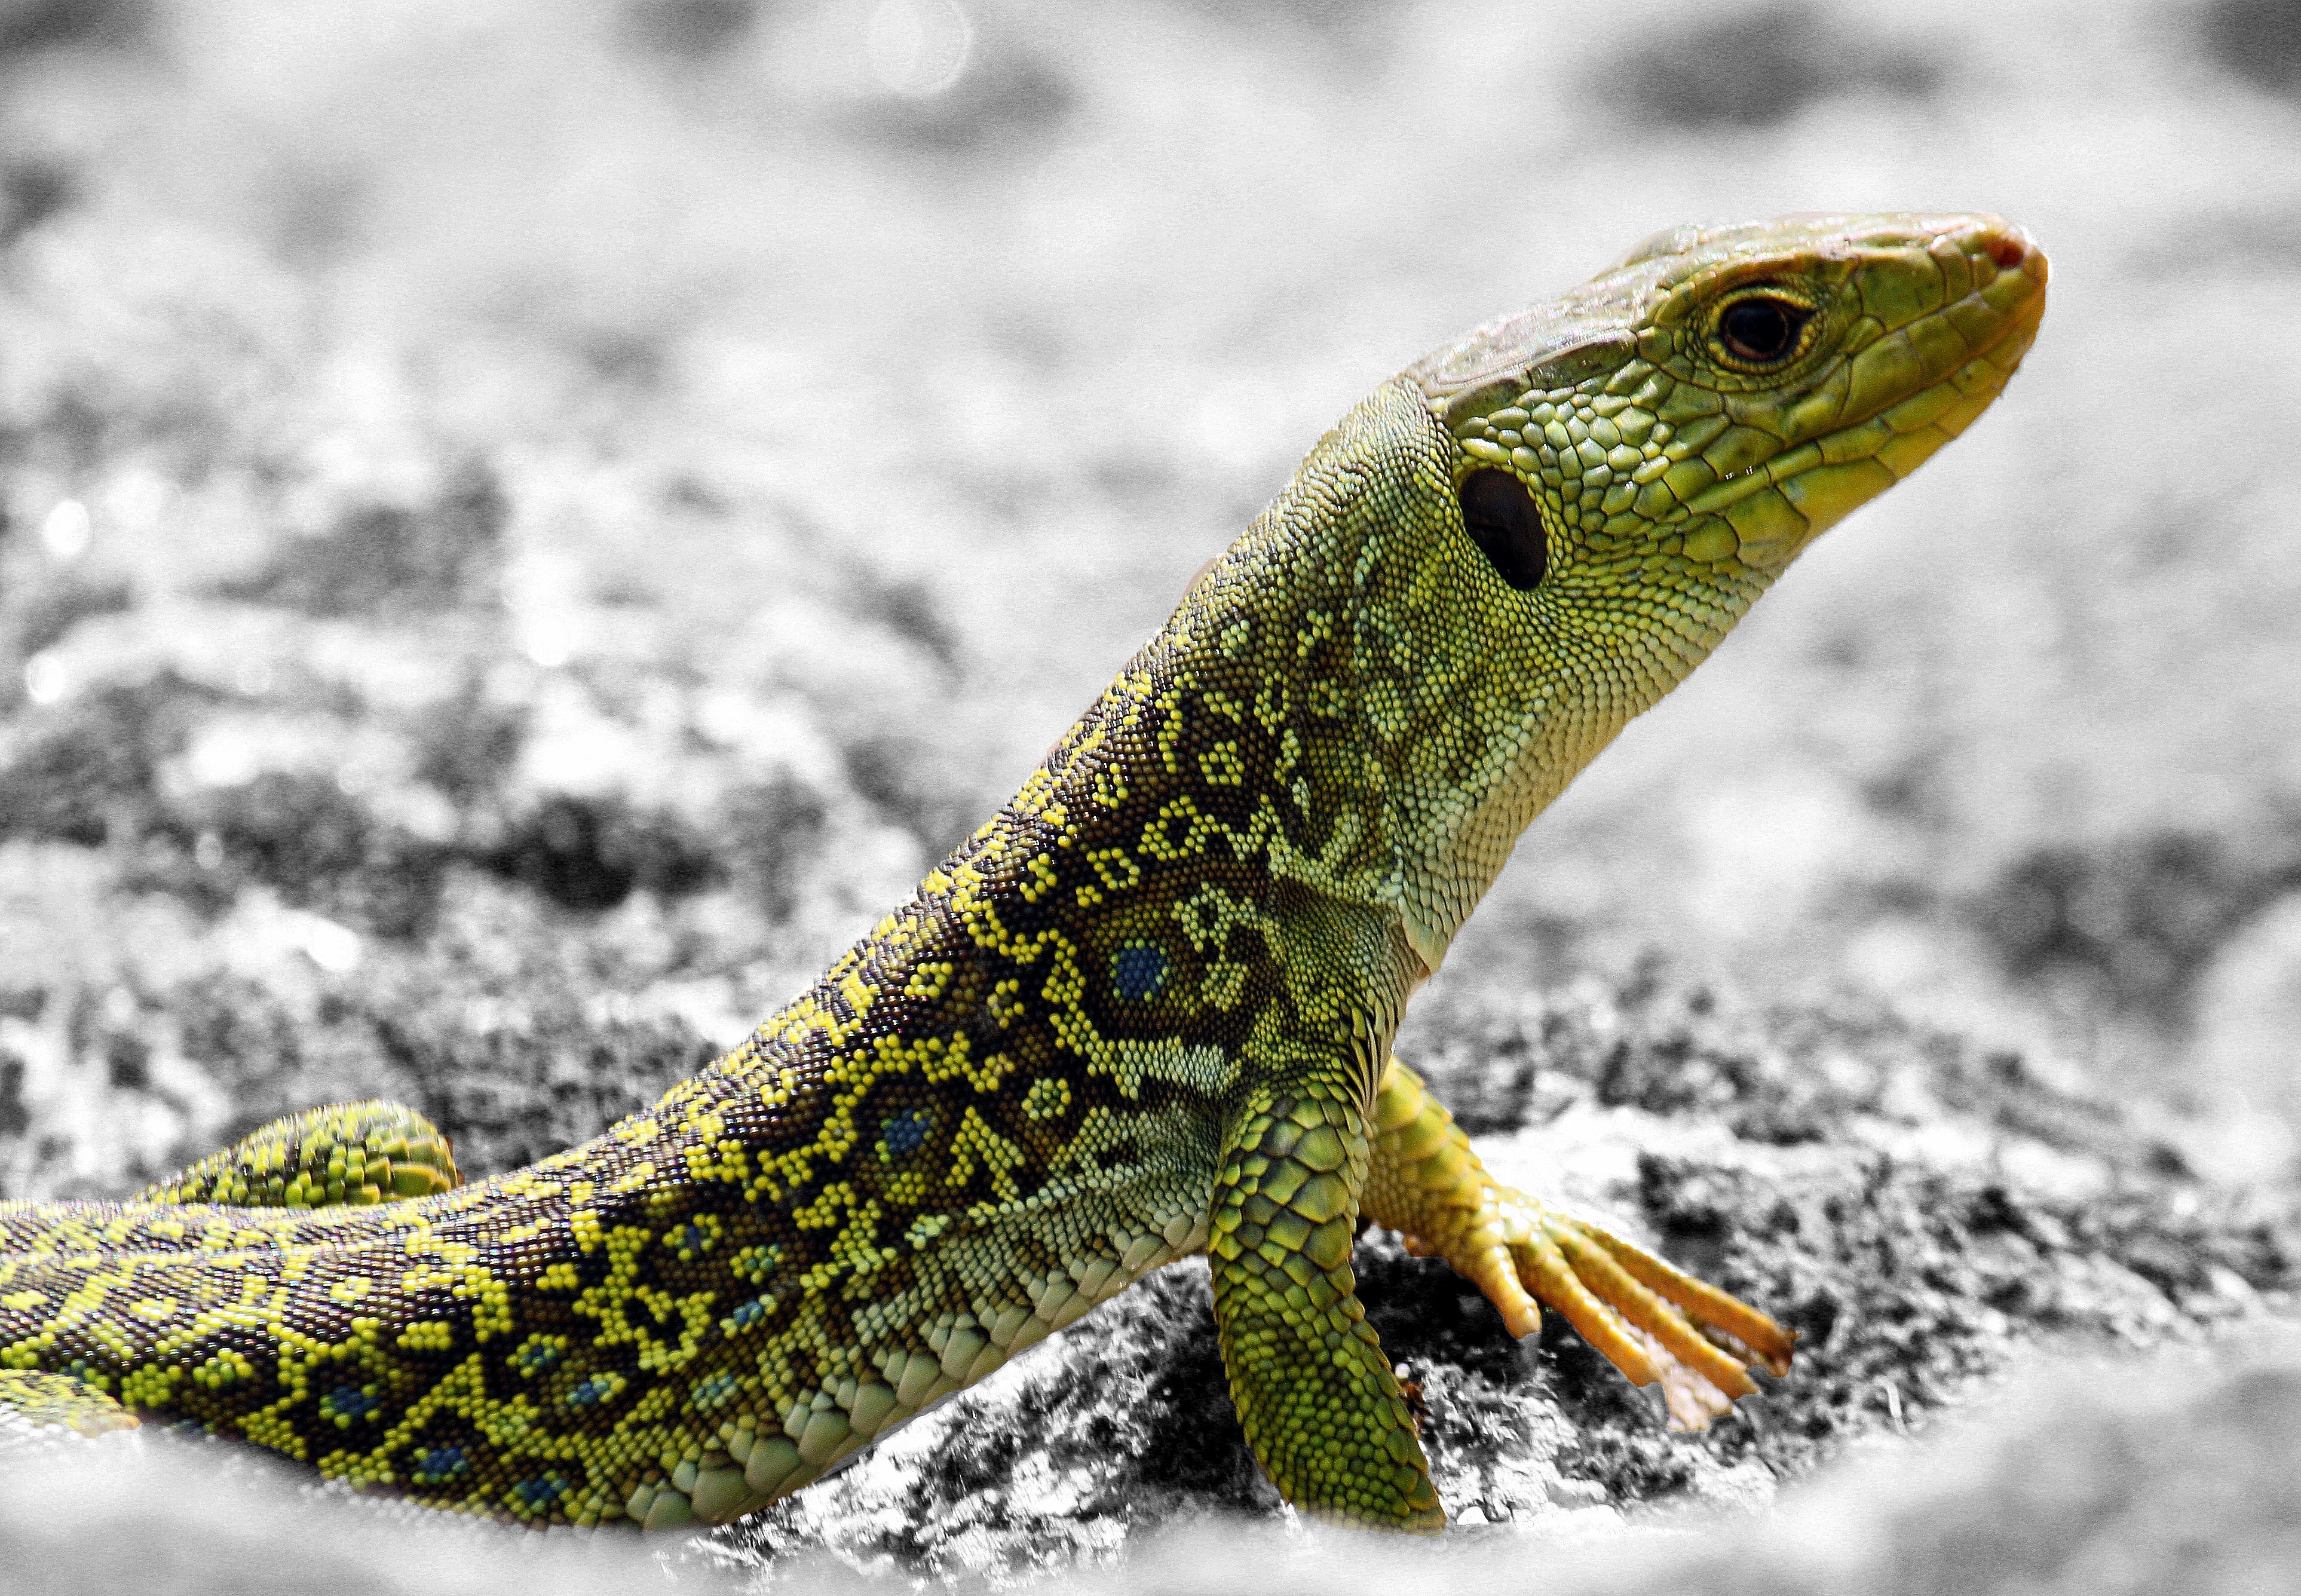
nature, wildlife, green, macro, reptile, fauna, lizard, green lizard, close up, animals, vertebrate, ggl1, animales, canoneos500d, macro photography, lacerta, scaled reptile, lacertidae